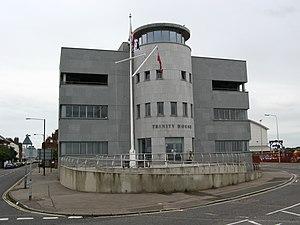
Harwich est une ville d'Angleterre du district de Tendring, dans l'Essex. Ce port de la mer du Nord, sur l'estuaire de la Stour et de l'Orwell, est d'un grand intérêt pour les marins en tant que seul point d'ancrage entre la Tamise et le Humber, ce qui lui a valu une longue période d'importante activité maritime, à la fois civile et militaire. Ainsi, Harwich est devenue une base navale en 1657 et a été fortifiée. Elle forme aujourd'hui un ensemble urbain avec Dovercourt.